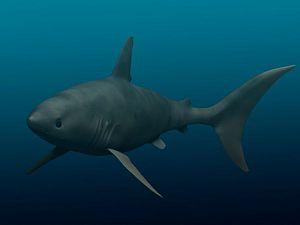
Otodus est un genre éteint de requins Lamniformes, unique représentant de la famille des Otodontidae ayant vécu à la fin du Paléocène et durant l'Éocène, il y a entre -60 et -45 millions d'années. Le genre regroupe plusieurs espèces comme Otodus obliquus et Otodus sokolovi.